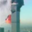
Label: skyscraper